Panbari Mosque

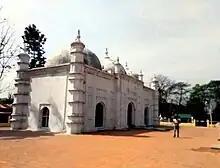
Panbari Mosque, Assam

The mosque was believed to have been commissioned by the Sultan of Bengal Alauddin Husain Shah to celebrate the victory of the Conquest of Kamata in 1498. However, the exact details of the mosque's history is uncertain and the possible date of construction spans between 1493 and 1519 CE. On the other hand, there is a less common theory which attributes the mosque's construction to Mir Jumla II, the Mughal governor of Bengal who may have passed through the area during his invasion of Assam in 1662. The eidgah and deep well within the complex is considered to have been constructed during the same time as the mosque. The vast paved courtyard and minaret were constructed later on.